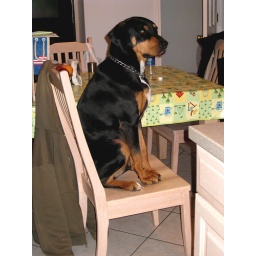
Or sitting in the kitchen chair